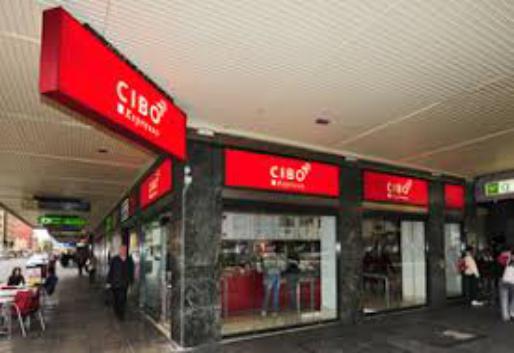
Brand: Cibo Espresso
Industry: Food